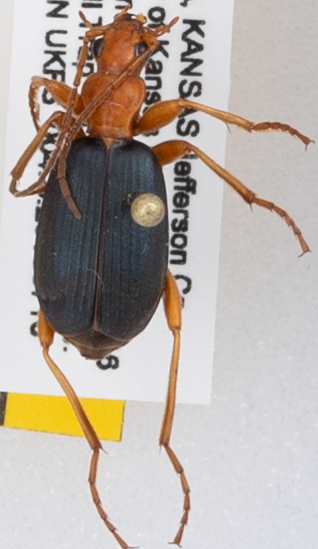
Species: Brachinus alternans
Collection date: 2019-07-10
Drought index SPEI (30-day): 0.976
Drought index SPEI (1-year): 1.416
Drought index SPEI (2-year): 0.71